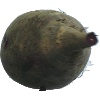
Label: beetroot